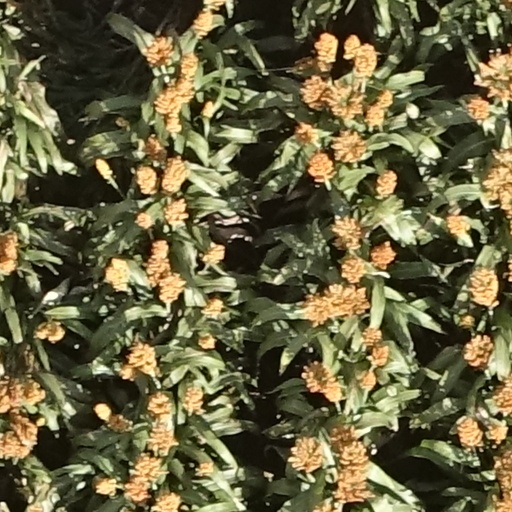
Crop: sorghum